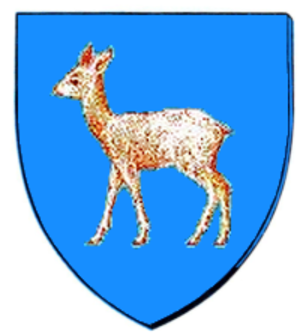
Dâmbovița (distrikt)
Coat of Arms of Dâmboviţa county
Dâmboviţa er et distrikt i Muntenien i Rumænien med 541.763 indbyggere. Hovedstad er byen Târgovişte.